Evans Head Memorial Aerodrome

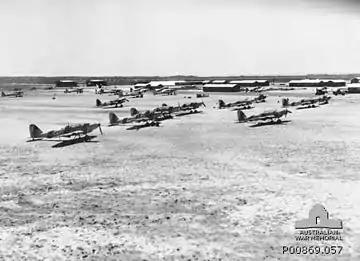
Fairey Battle aircraft at RAAF Evans Head in 1941

In late 1941 with Japan entering the war, the proximity of RAAF Evans Head to Brisbane made the base an important defensive asset in the event of an attack. As a defensive measure, 19 gun pits on the aerodrome equipped with .303 calibre Vickers machine guns were constructed. Aircraft from the base were also engaged in coastal surveillance duties. As many as 17 transportable Bellman hangars were erected on the base, and a substantial marine search and rescue unit operated from their own wharves in the nearby township. Other facilities at the base included accommodation for up to 1400 personnel, a hospital, garbage and sewerage services and recreational activities.